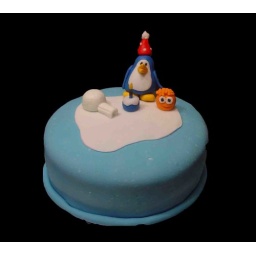
Mixed specs of white in the blue to look like ice in the water.